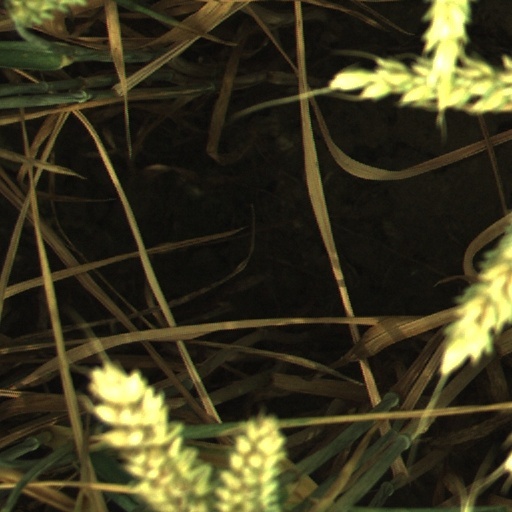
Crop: wheat